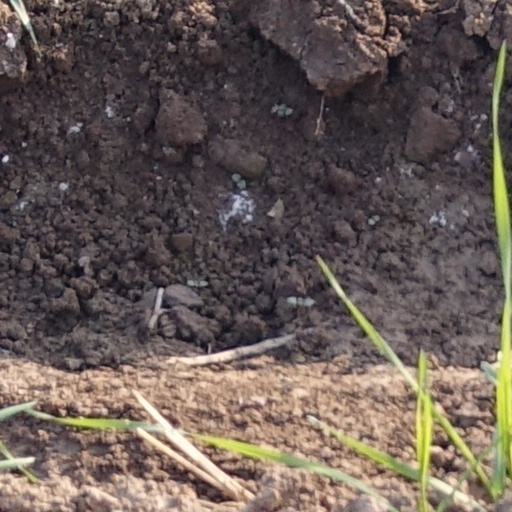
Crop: wheat